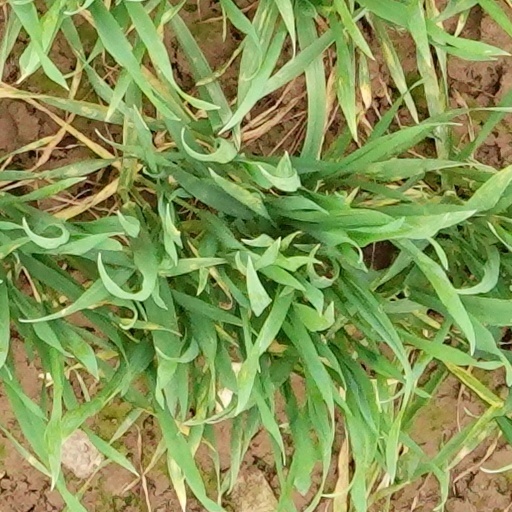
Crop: wheat